Delaware Route 7

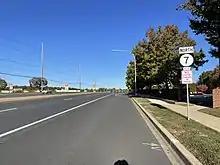
DE 7 northbound in Pike Creek

In the 1980s, a freeway relief route for DE 7 was proposed to run between US 13 in Tybouts Corner and I-95 in Christiana in order to reduce congestion along DE 7. In 1988, this relief route became part of DE 1, a freeway connecting the Wilmington area to Dover. The first section of the DE 1 freeway opened in August 1991 between US 13 in Tybouts Corner and US 40 in Bear. Three months later, the freeway opened north to DE 273 in Christiana. The section of DE 1 between DE 273 and I-95 in Christiana opened in April 1993. As a result, DE 7 was relocated onto the DE 1 freeway for a short distance near the Christiana Mall. The DE 1 freeway was extended from US 13 in Tybouts Corner to St. Georges in December 1995, in which it incorporated a portion of the existing US 13 near Red Lion. US 13 was moved to the new freeway between DE 72 and Tybouts Corner, and DE 7 was extended south along the former alignment of US 13 to end at US 13 and DE 72 in Wrangle Hill. The divided highway portion of DE 7 along Limestone Road was extended north from Milltown Road to DE 72 by 1999. DE 7 from I-95 to north of DE 58 became an extension of the freeway in 1999 with an interchange built at DE 58 in a $25 million construction project.